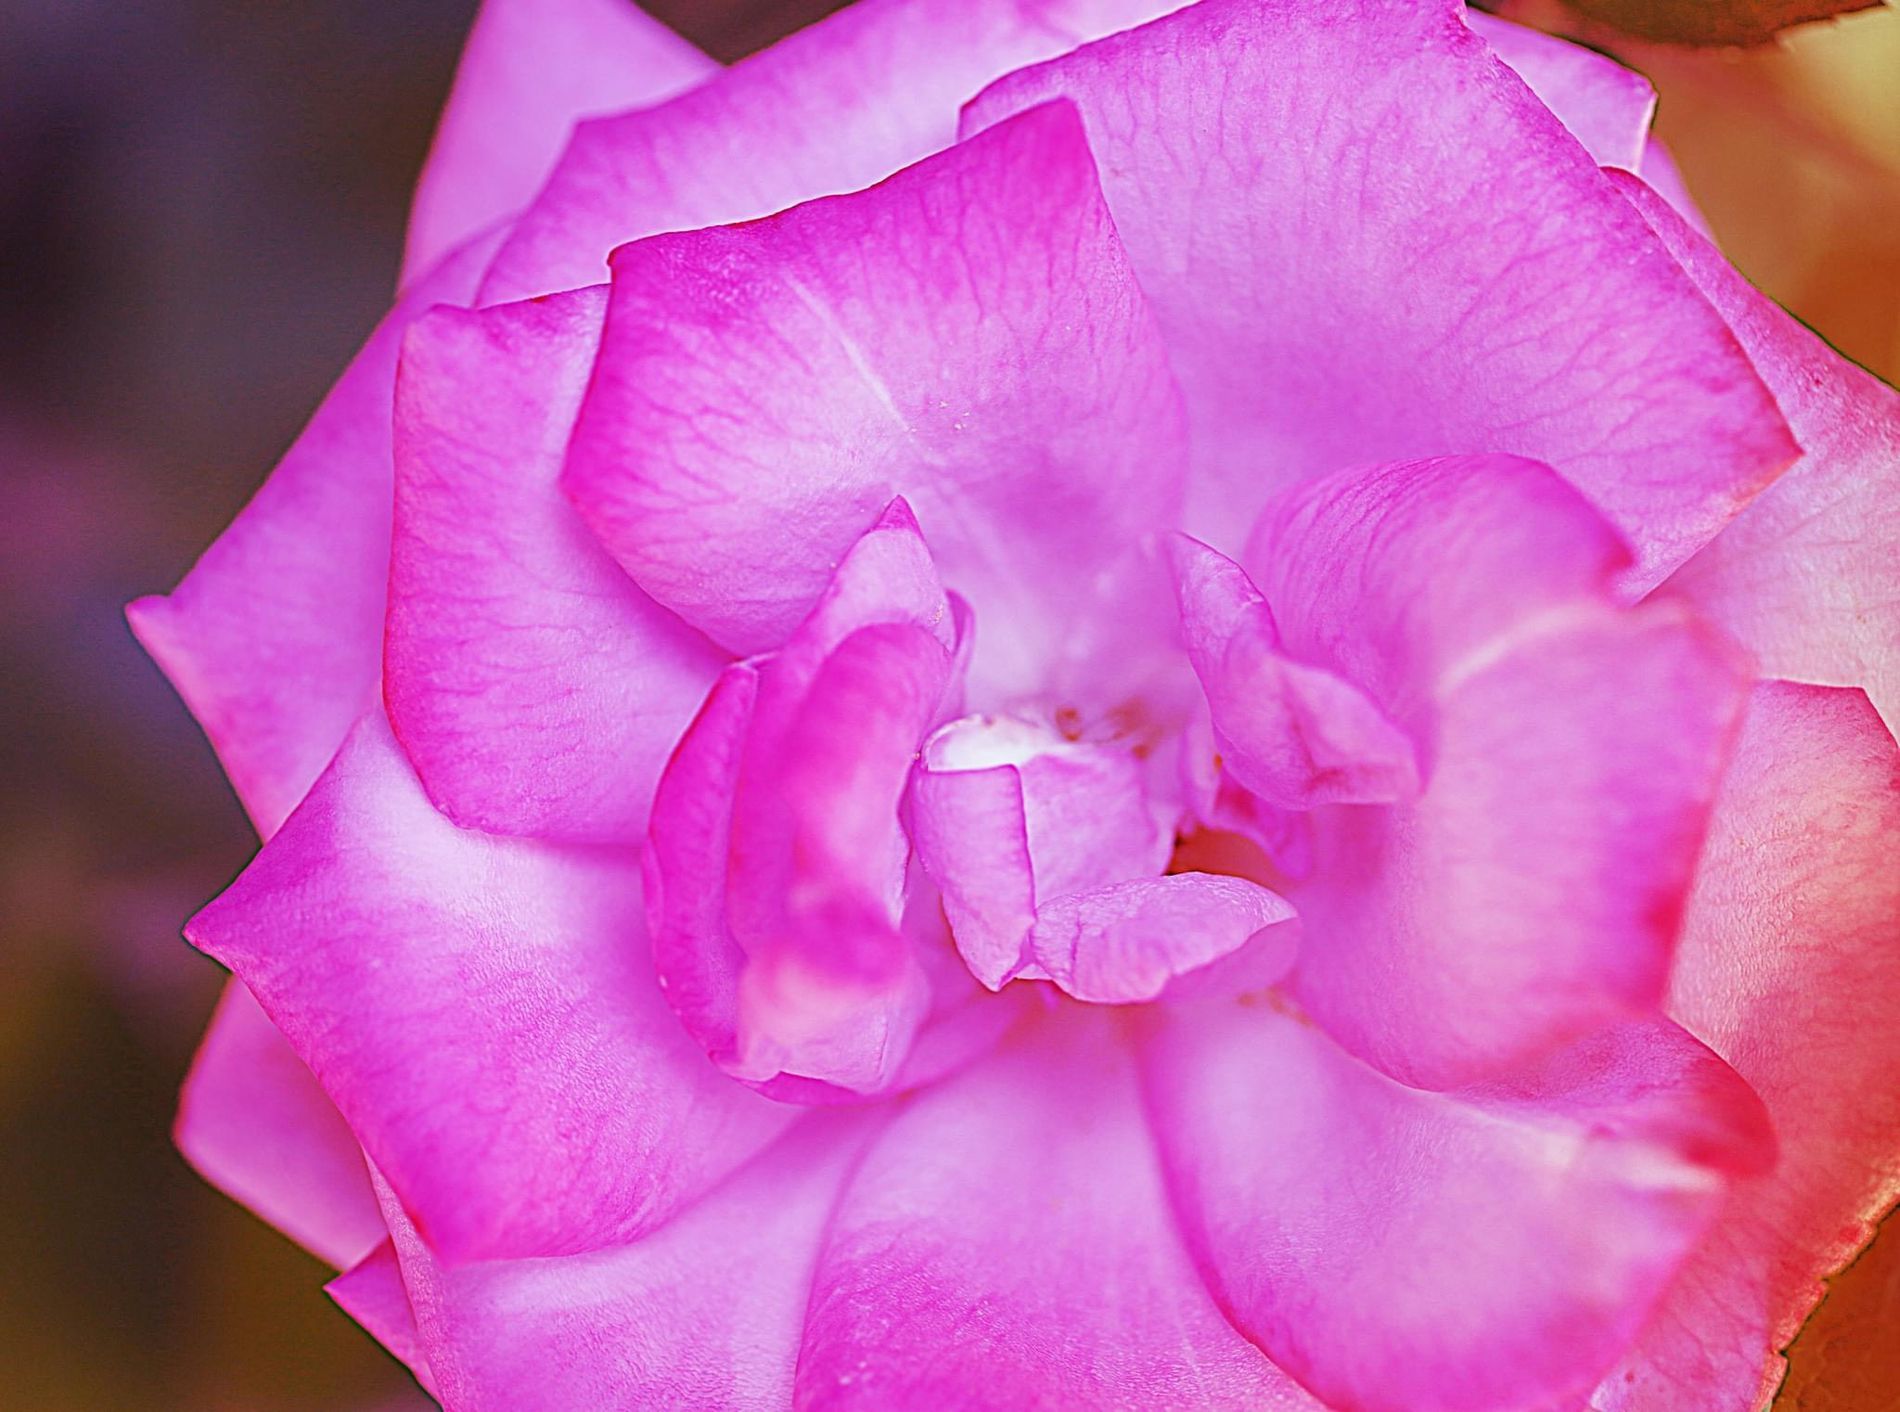
Purple Rose
The image features a vibrant purple rose that appears fresh and cute, set against a softly blurred background.
A close up shot of a rose taken in clear, soft lighting in a color palette of shades of purple against a muted earthy tones background. The freshness and vibrancy of the rose inspire appreciation for its beauty in a soft, natural  atmosphere.
Labels: Flower, Plant, Rose, Petal, Geranium, Carnation, Background